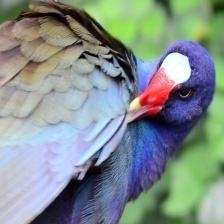
Species: PURPLE GALLINULE
Scientific name: PORPHYRIO MARTINICUS
ImageNet parent category: european_gallinule